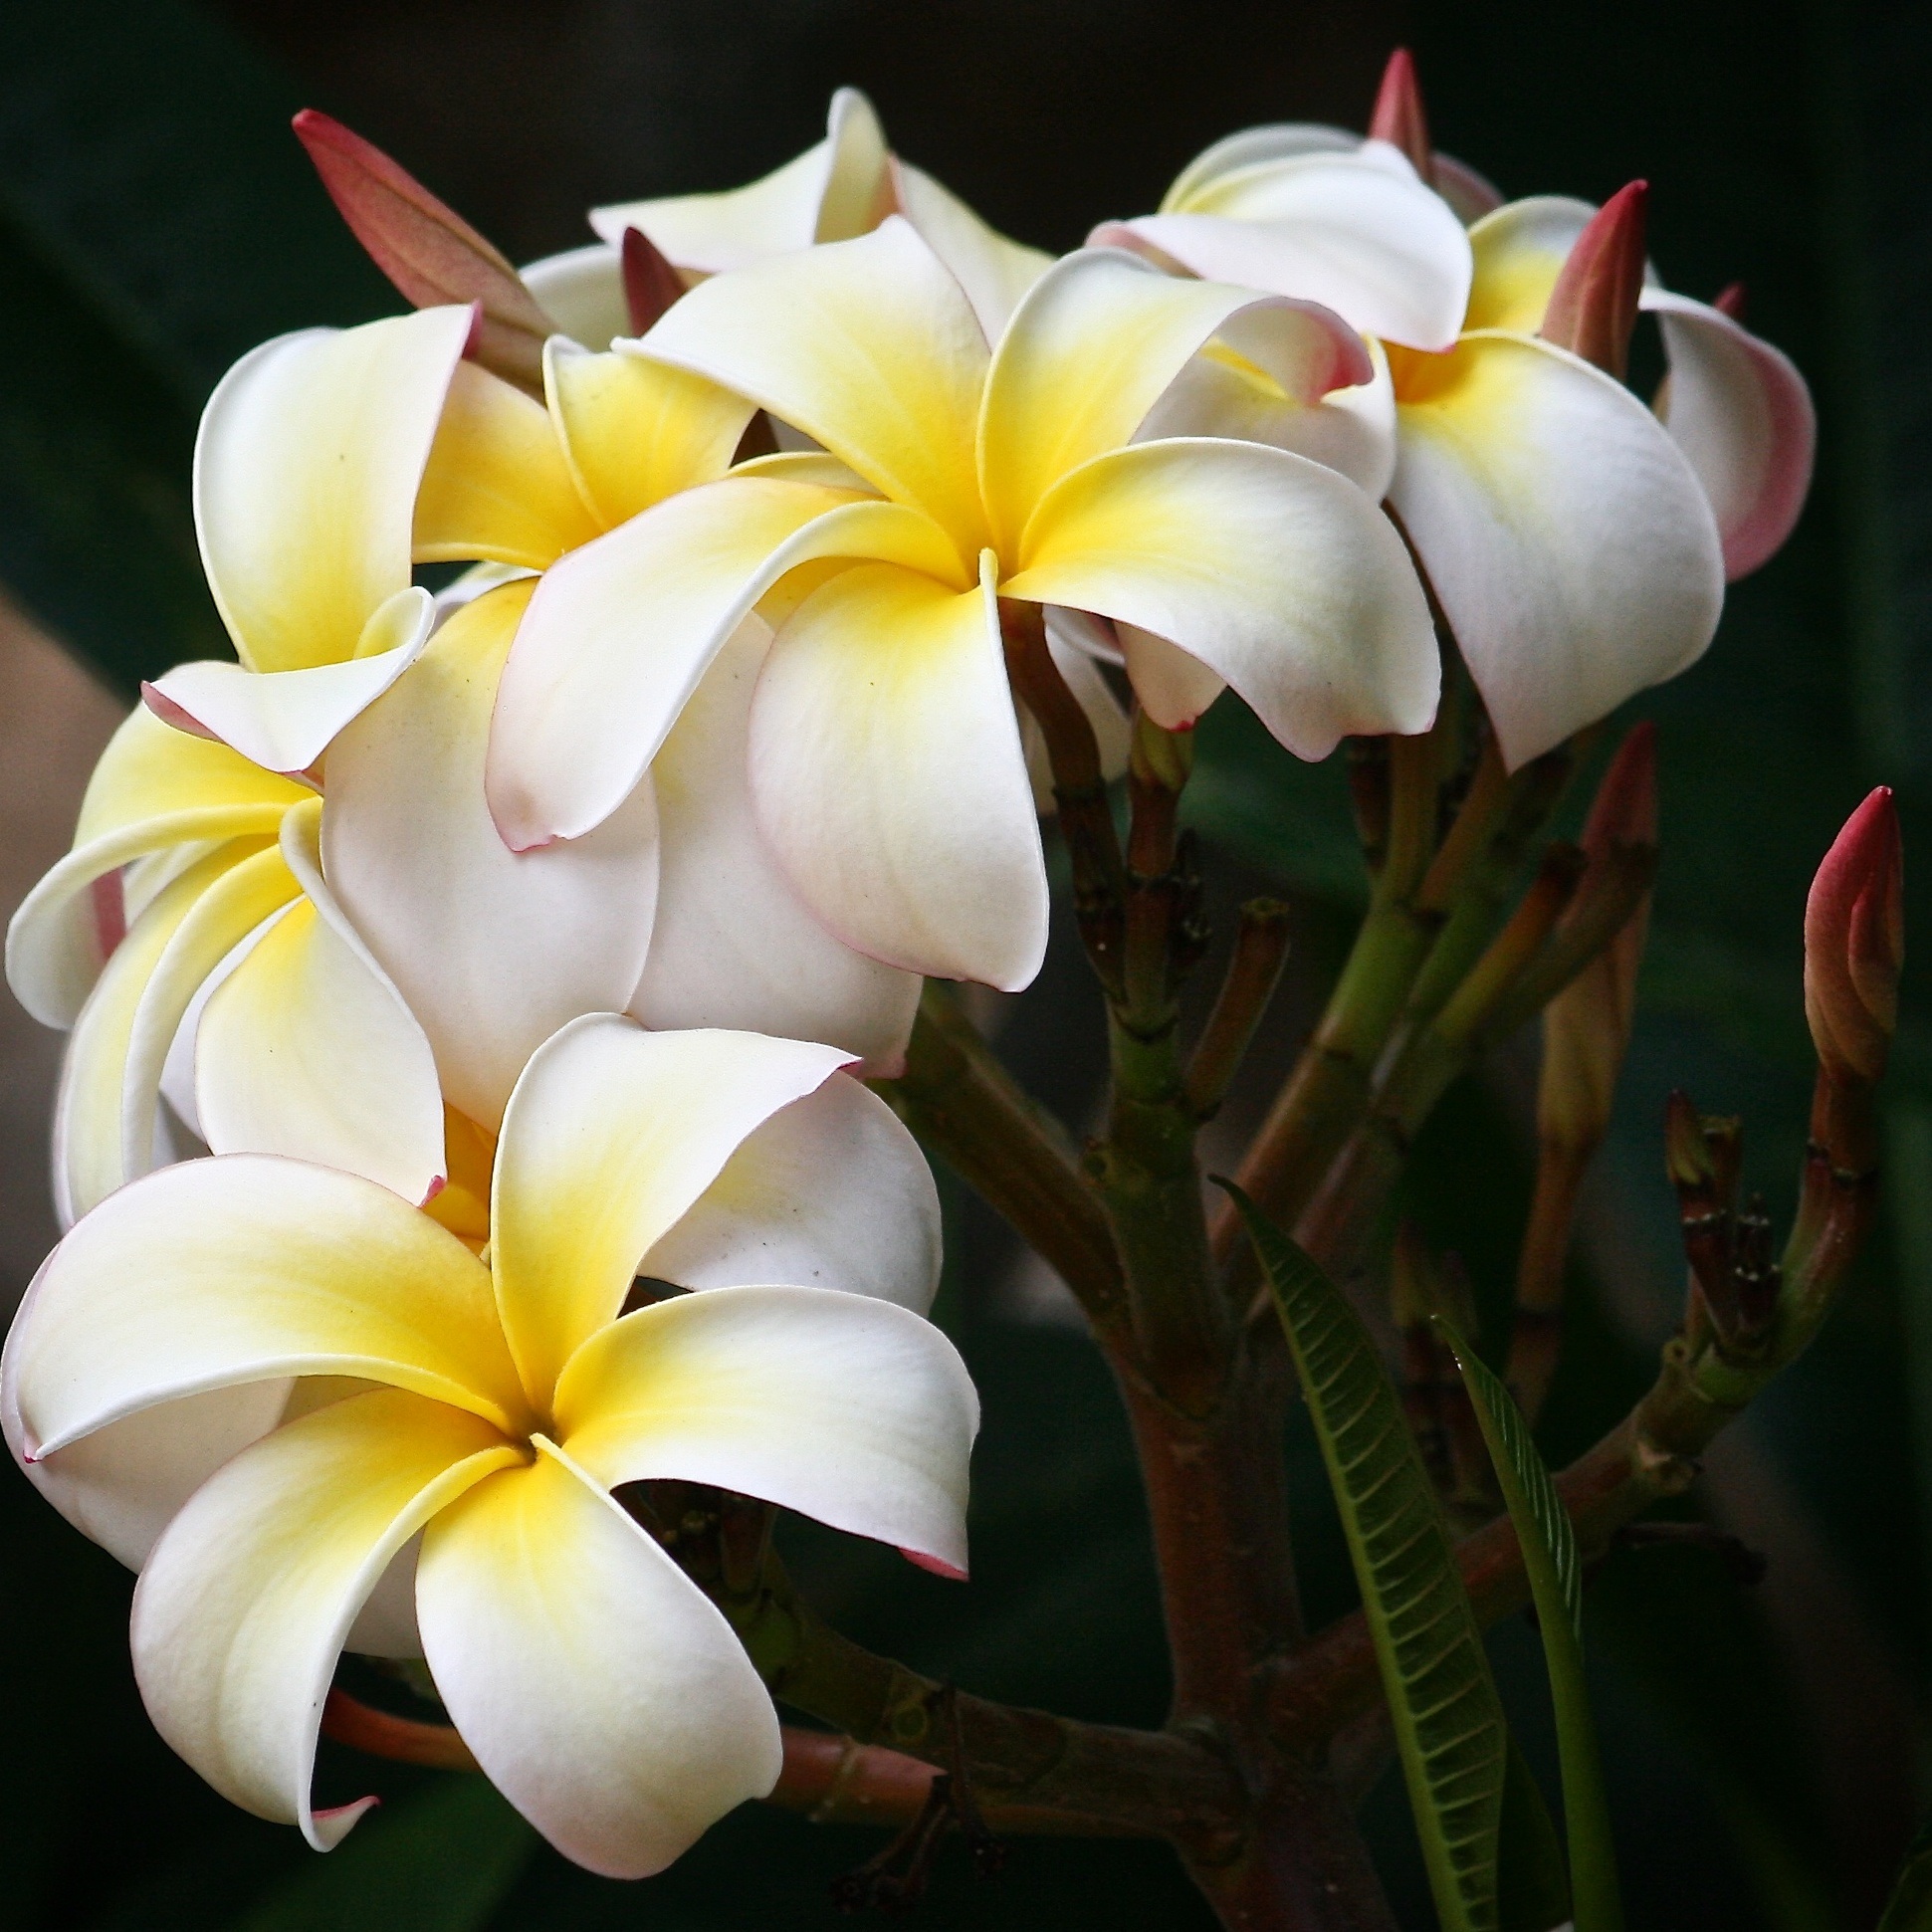
nature, blossom, plant, white, flower, petal, bloom, floral, bouquet, botany, yellow, flora, botanical, flowers, outdoors, lily, plumeria, macro photography, flowering plant, land plant